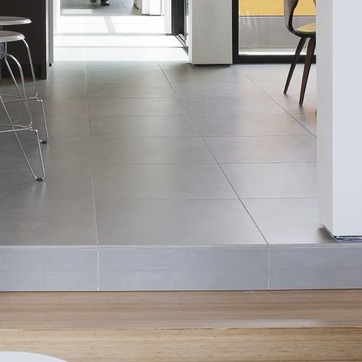
Material: tile